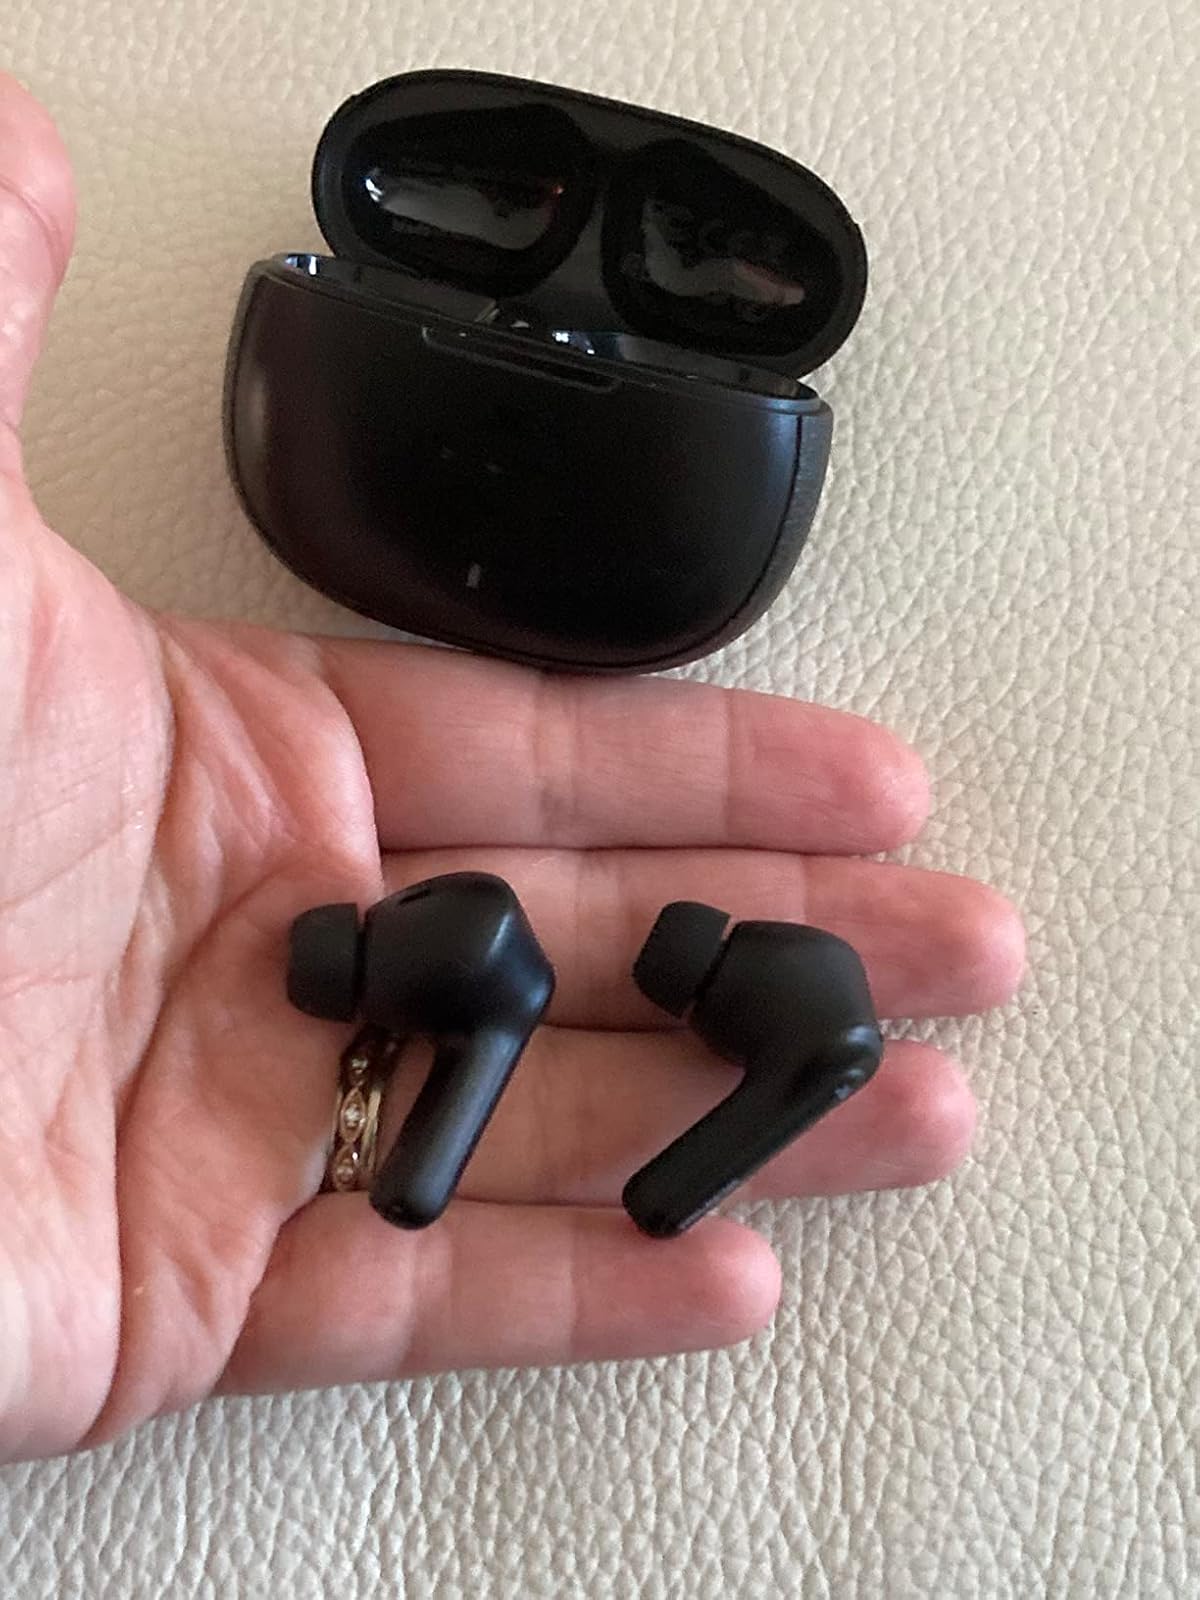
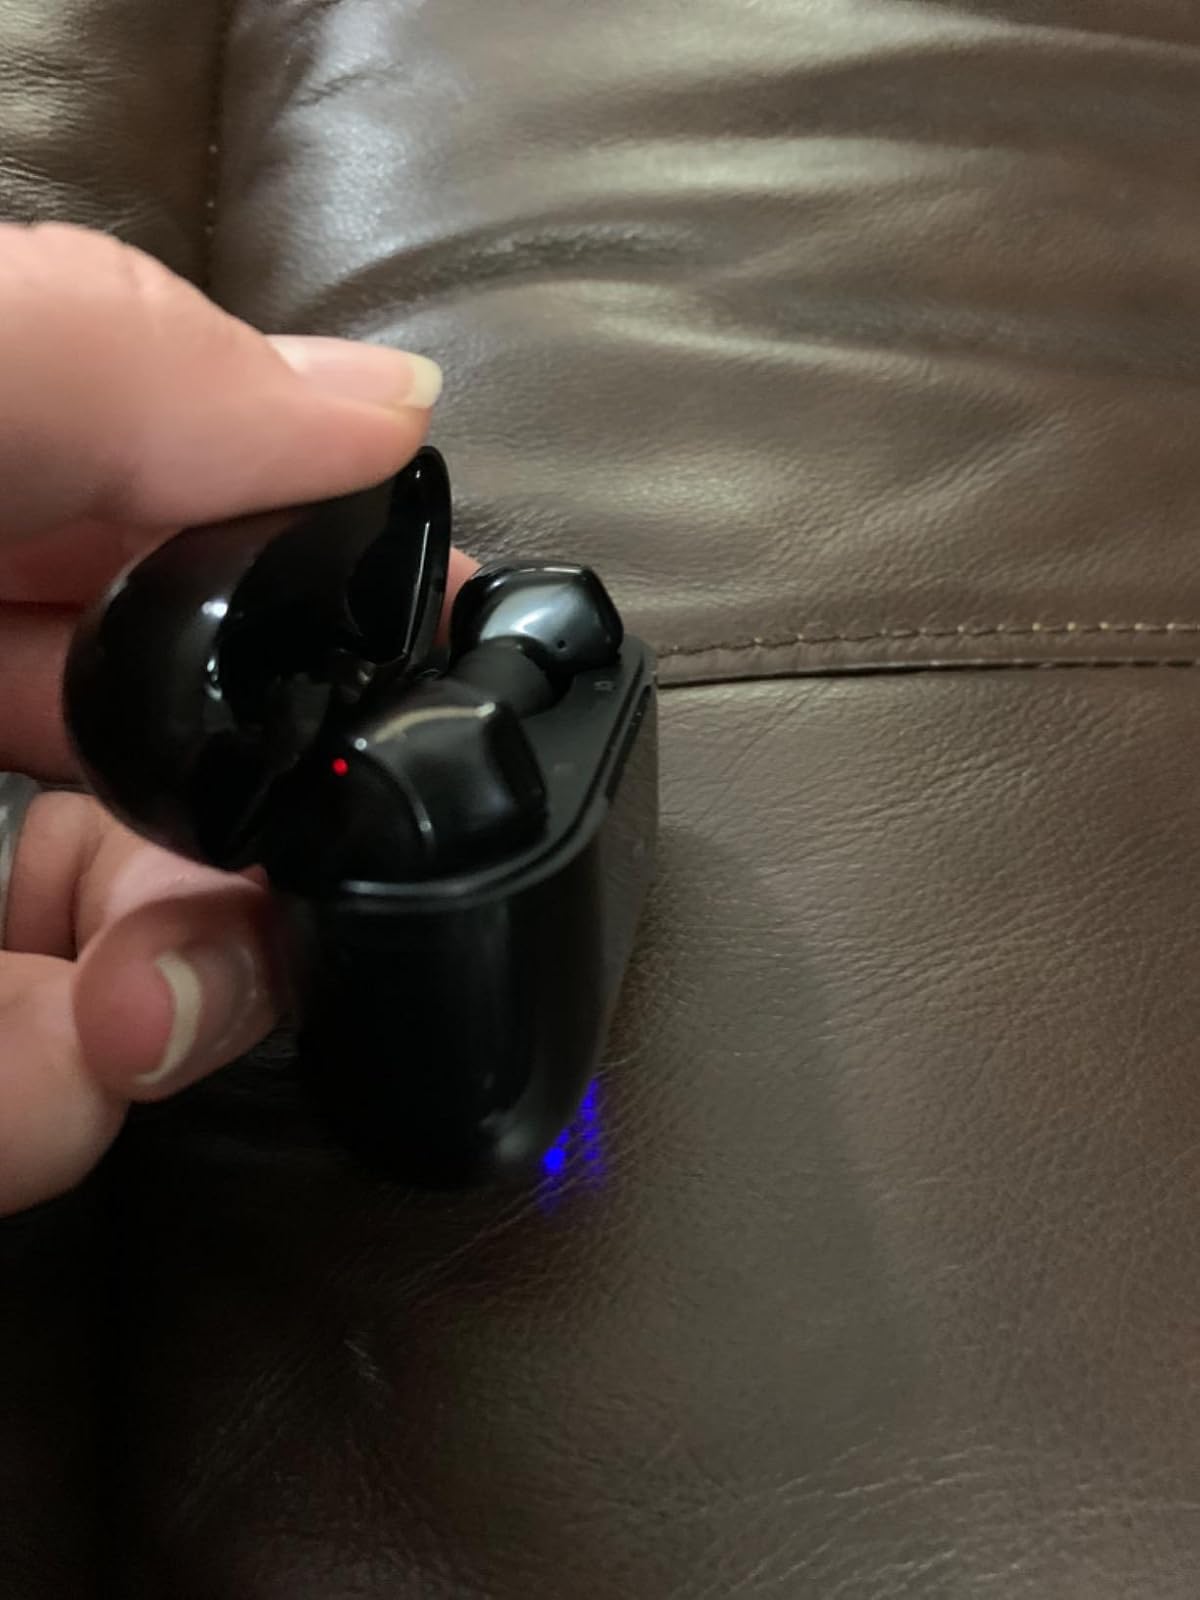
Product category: earbuds
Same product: no